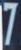
Number: 7